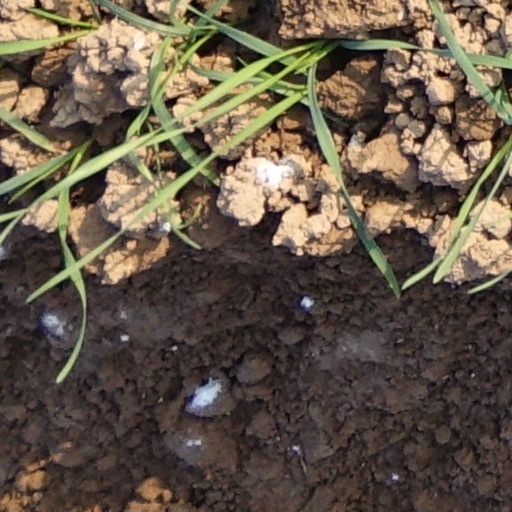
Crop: wheat